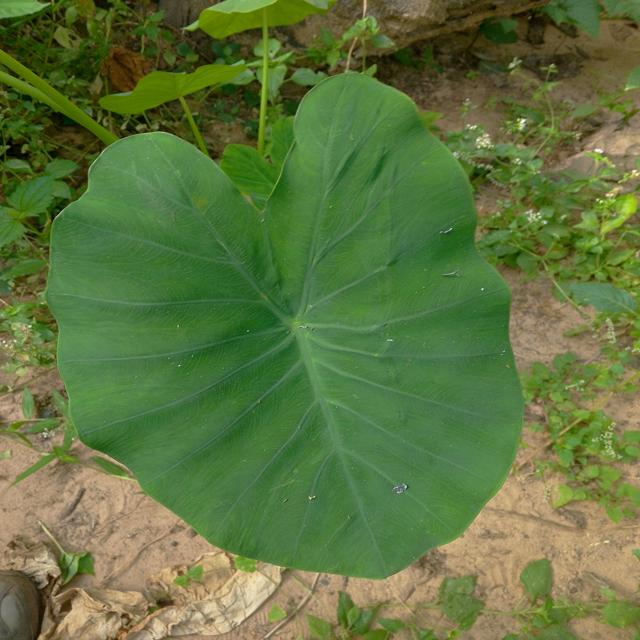
Label: Healthy